Virginia Military Institute

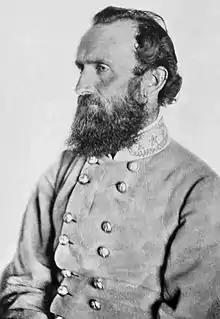
VMI professor, Stonewall Jackson.

Preston was also tasked with hiring VMI's first superintendent. He was persuaded that West Point graduate and former army officer Francis Henney Smith, then professor of mathematics at Hampden–Sydney College, was the most suitable candidate. Preston successfully recruited Smith, and convinced him to become the first superintendent and Professor of Tactics.